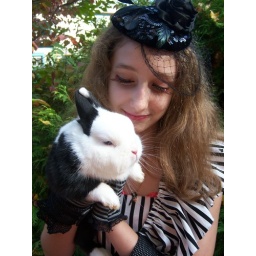
Emily as Um, from Umbridge in Alice's red court dress